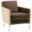
Label: chair